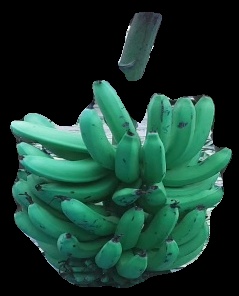
Variety: pachbale
Grade: grade3